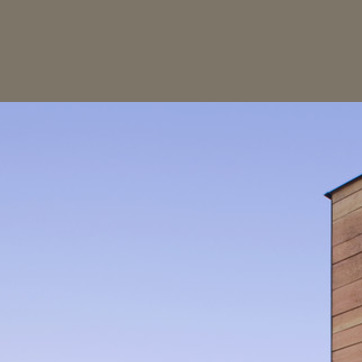
Material: sky